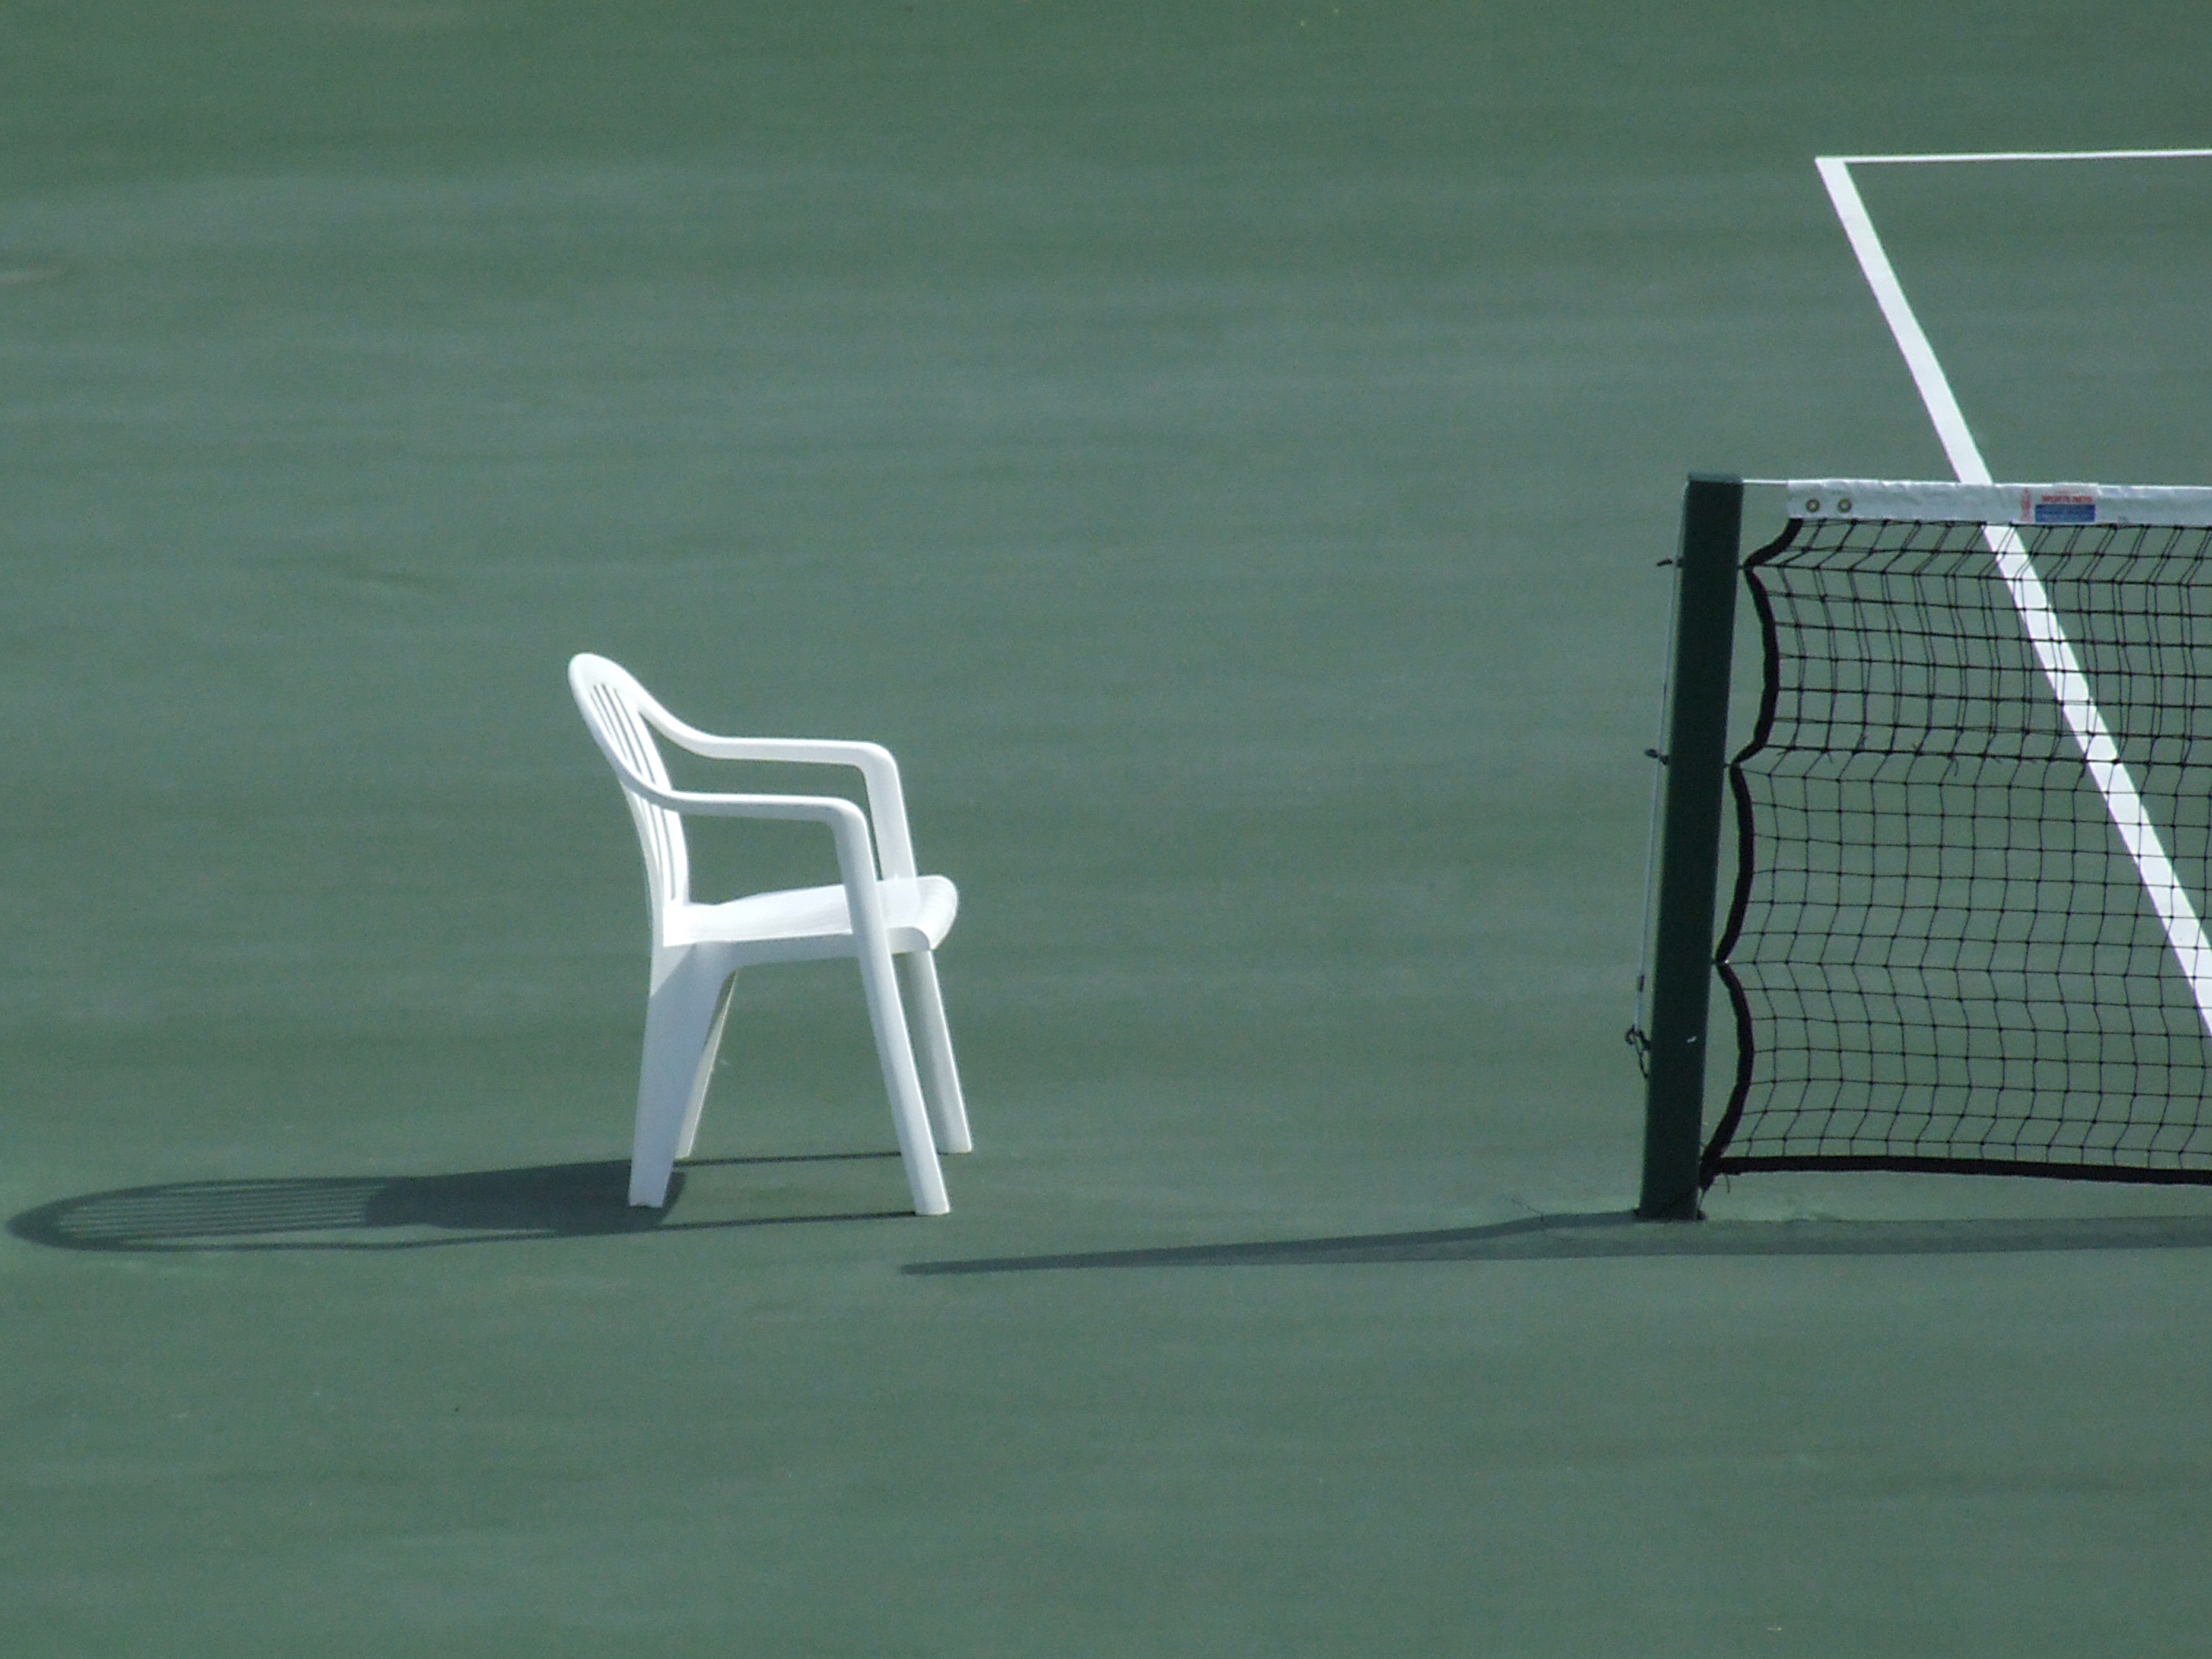
table, grass, structure, sport, chair, action, furniture, tennis, net